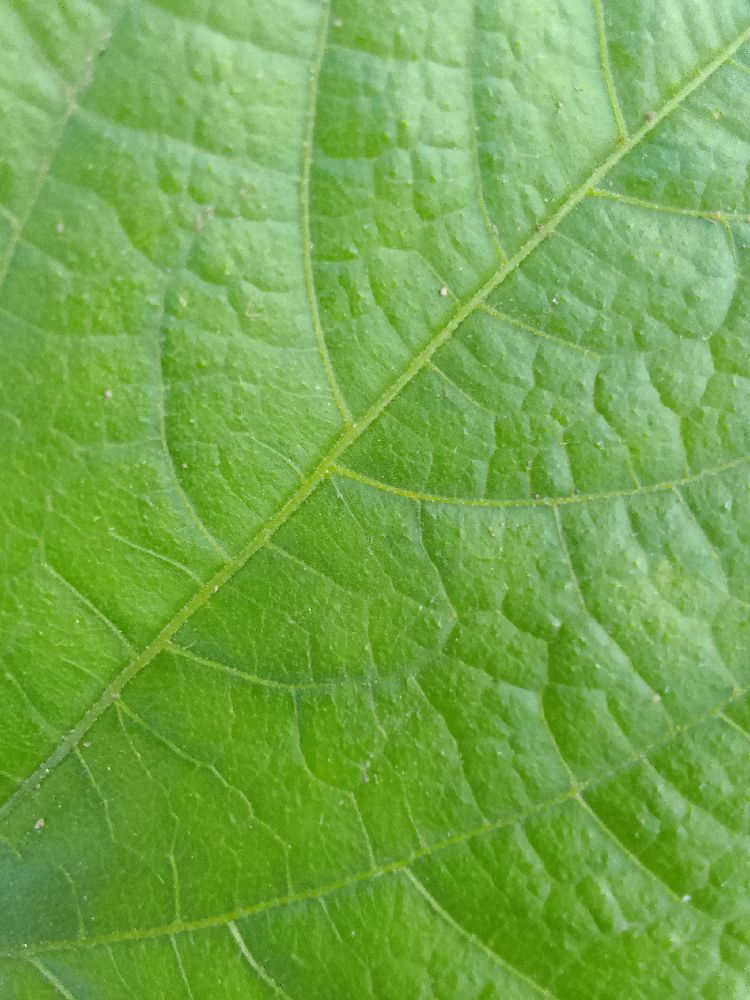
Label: healthy